Fête du Lac des Nations

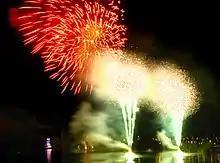

The Fête du Lac des Nations is an annual festival held in Sherbrooke, Quebec in the month of July. It takes place in Parc Jacques-Cartier and features locally, regionally, and globally known musicians, as well as theme park attractions and fireworks. It started in 1981 and in 2011 had a total of 213,000 visitors.